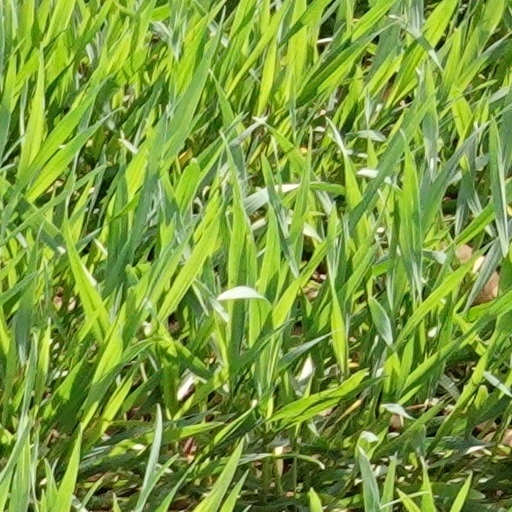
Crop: wheat